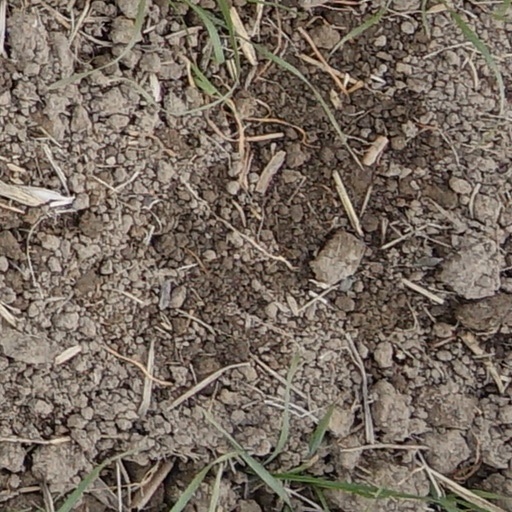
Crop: wheat